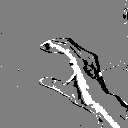
ASL letter: c